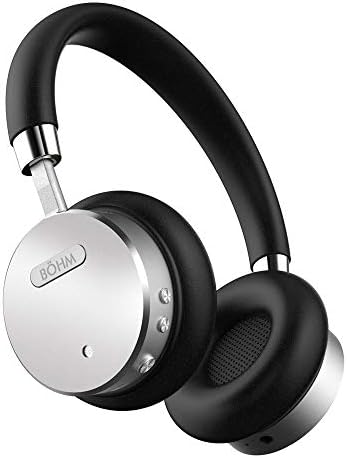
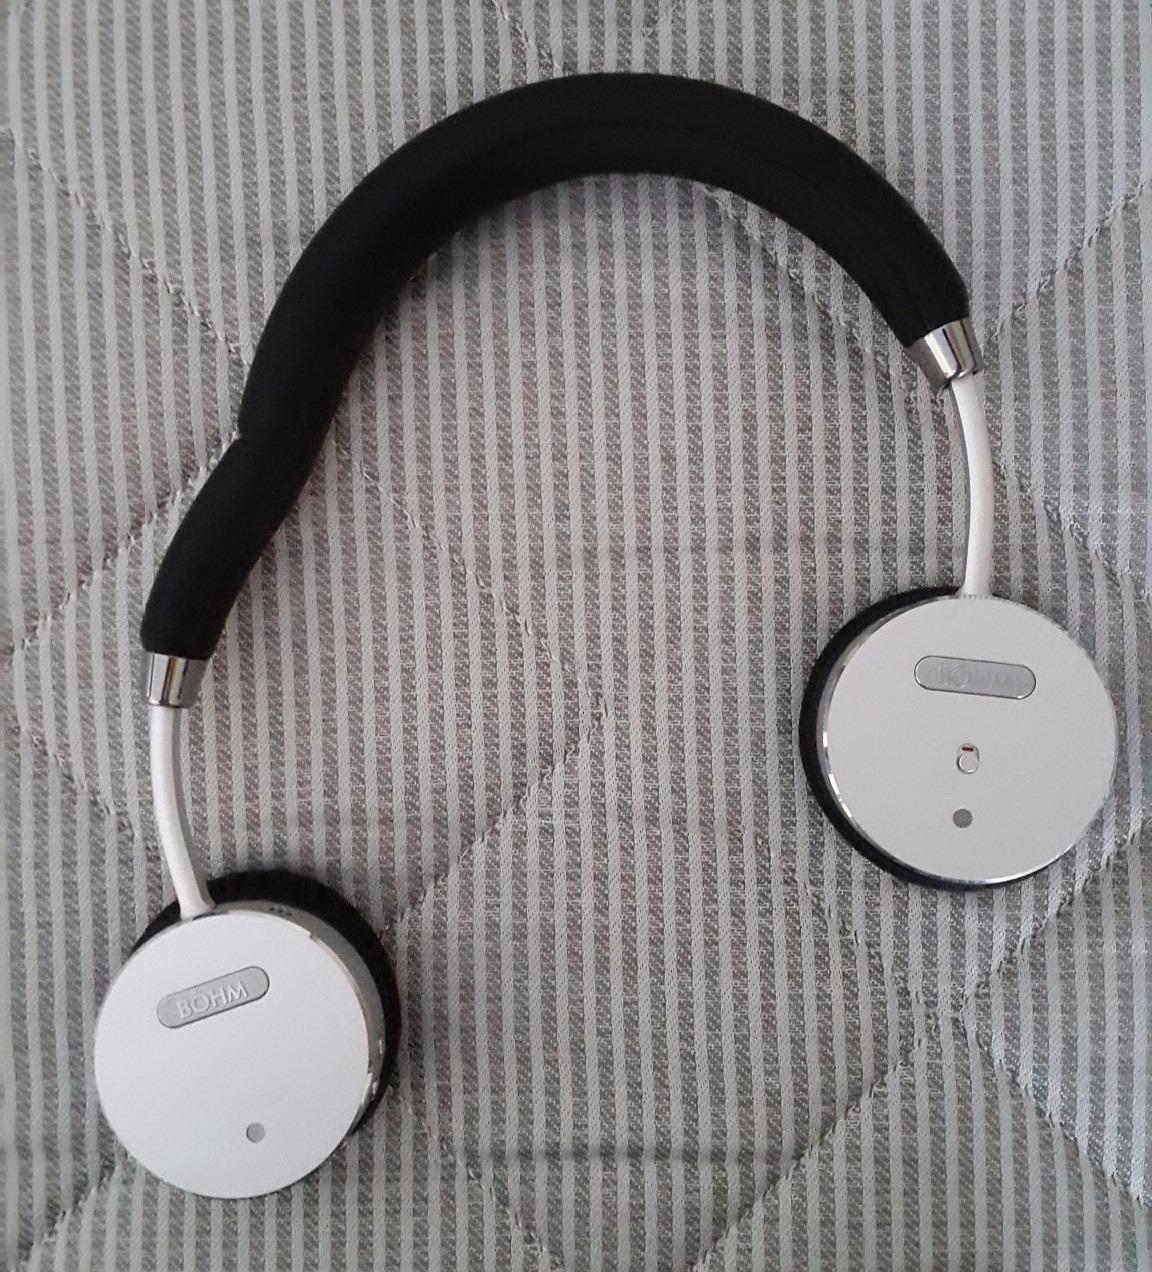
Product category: headphones
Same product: yes